André Spire

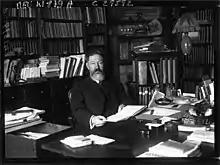
André Spire in 1927.

André Spire (28 July 1868 – 29 July 1966) was a French poet, writer, and Zionist activist.